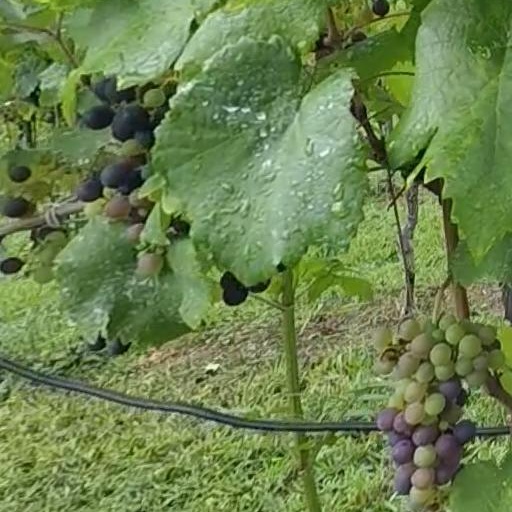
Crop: grape